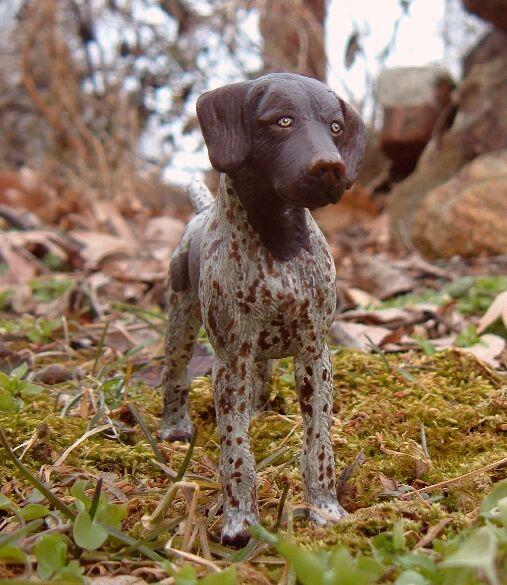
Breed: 211-n000059-German_short_haired_pointer